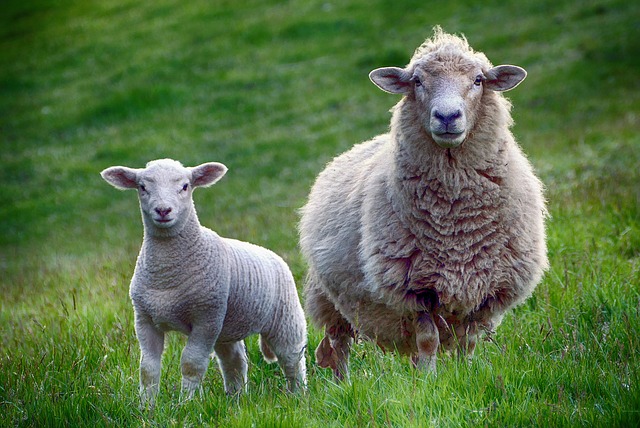
Label: pecora